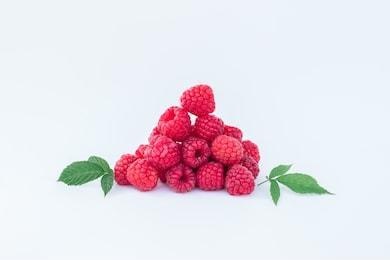
Label: raspberry